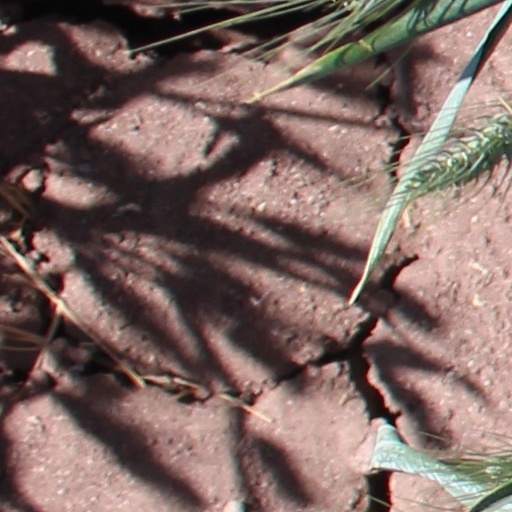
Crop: wheat